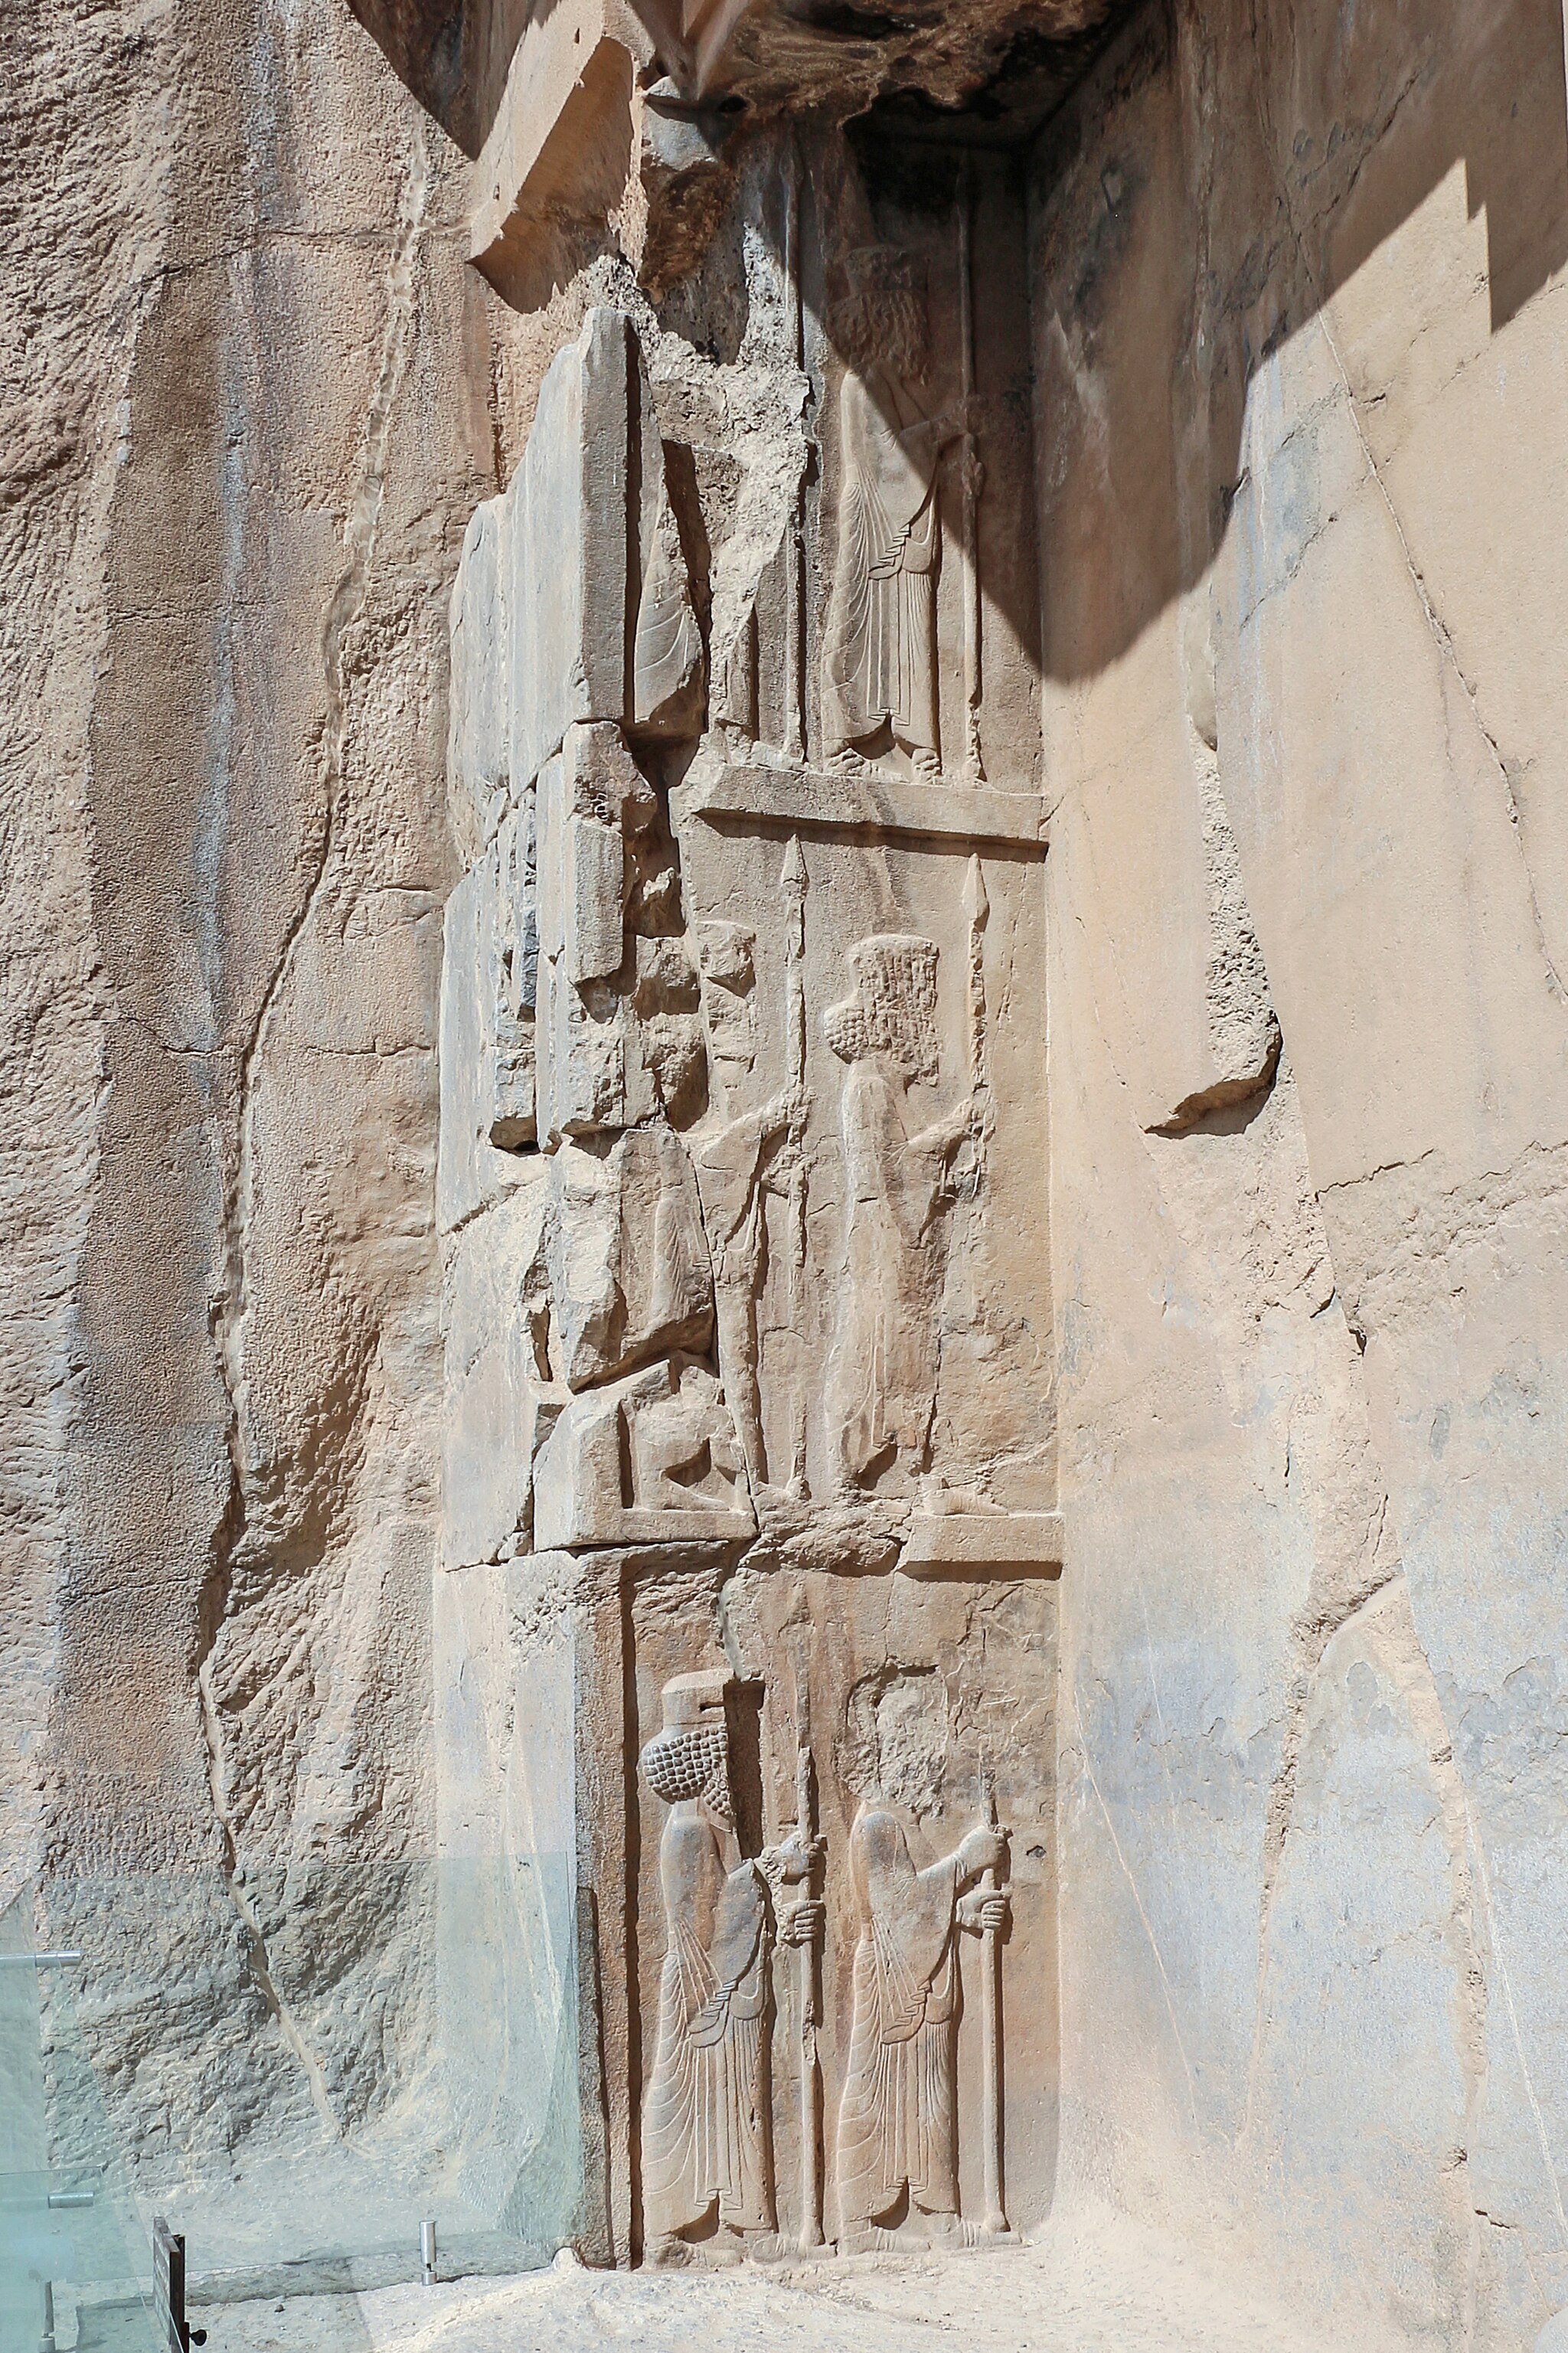
Title: Persepolis - Tomb of Artaxerxes III 05
Description: Relief at the Tomb of Artaxerxes III, Persepolis, Iran
Date: 2016-10-27
Categories: GFDL, Tomb of Artaxerxes III, License migration redundant, CC-BY-SA-4.0,3.0,2.5,2.0,1.0, Self-published work, Iran photographs taken on 2016-10-27, October 2016 in Iran, Files with coordinates missing SDC location of creation, Reliefs of Achaemenid warriors in Persepolis, 2016 in Persepolis